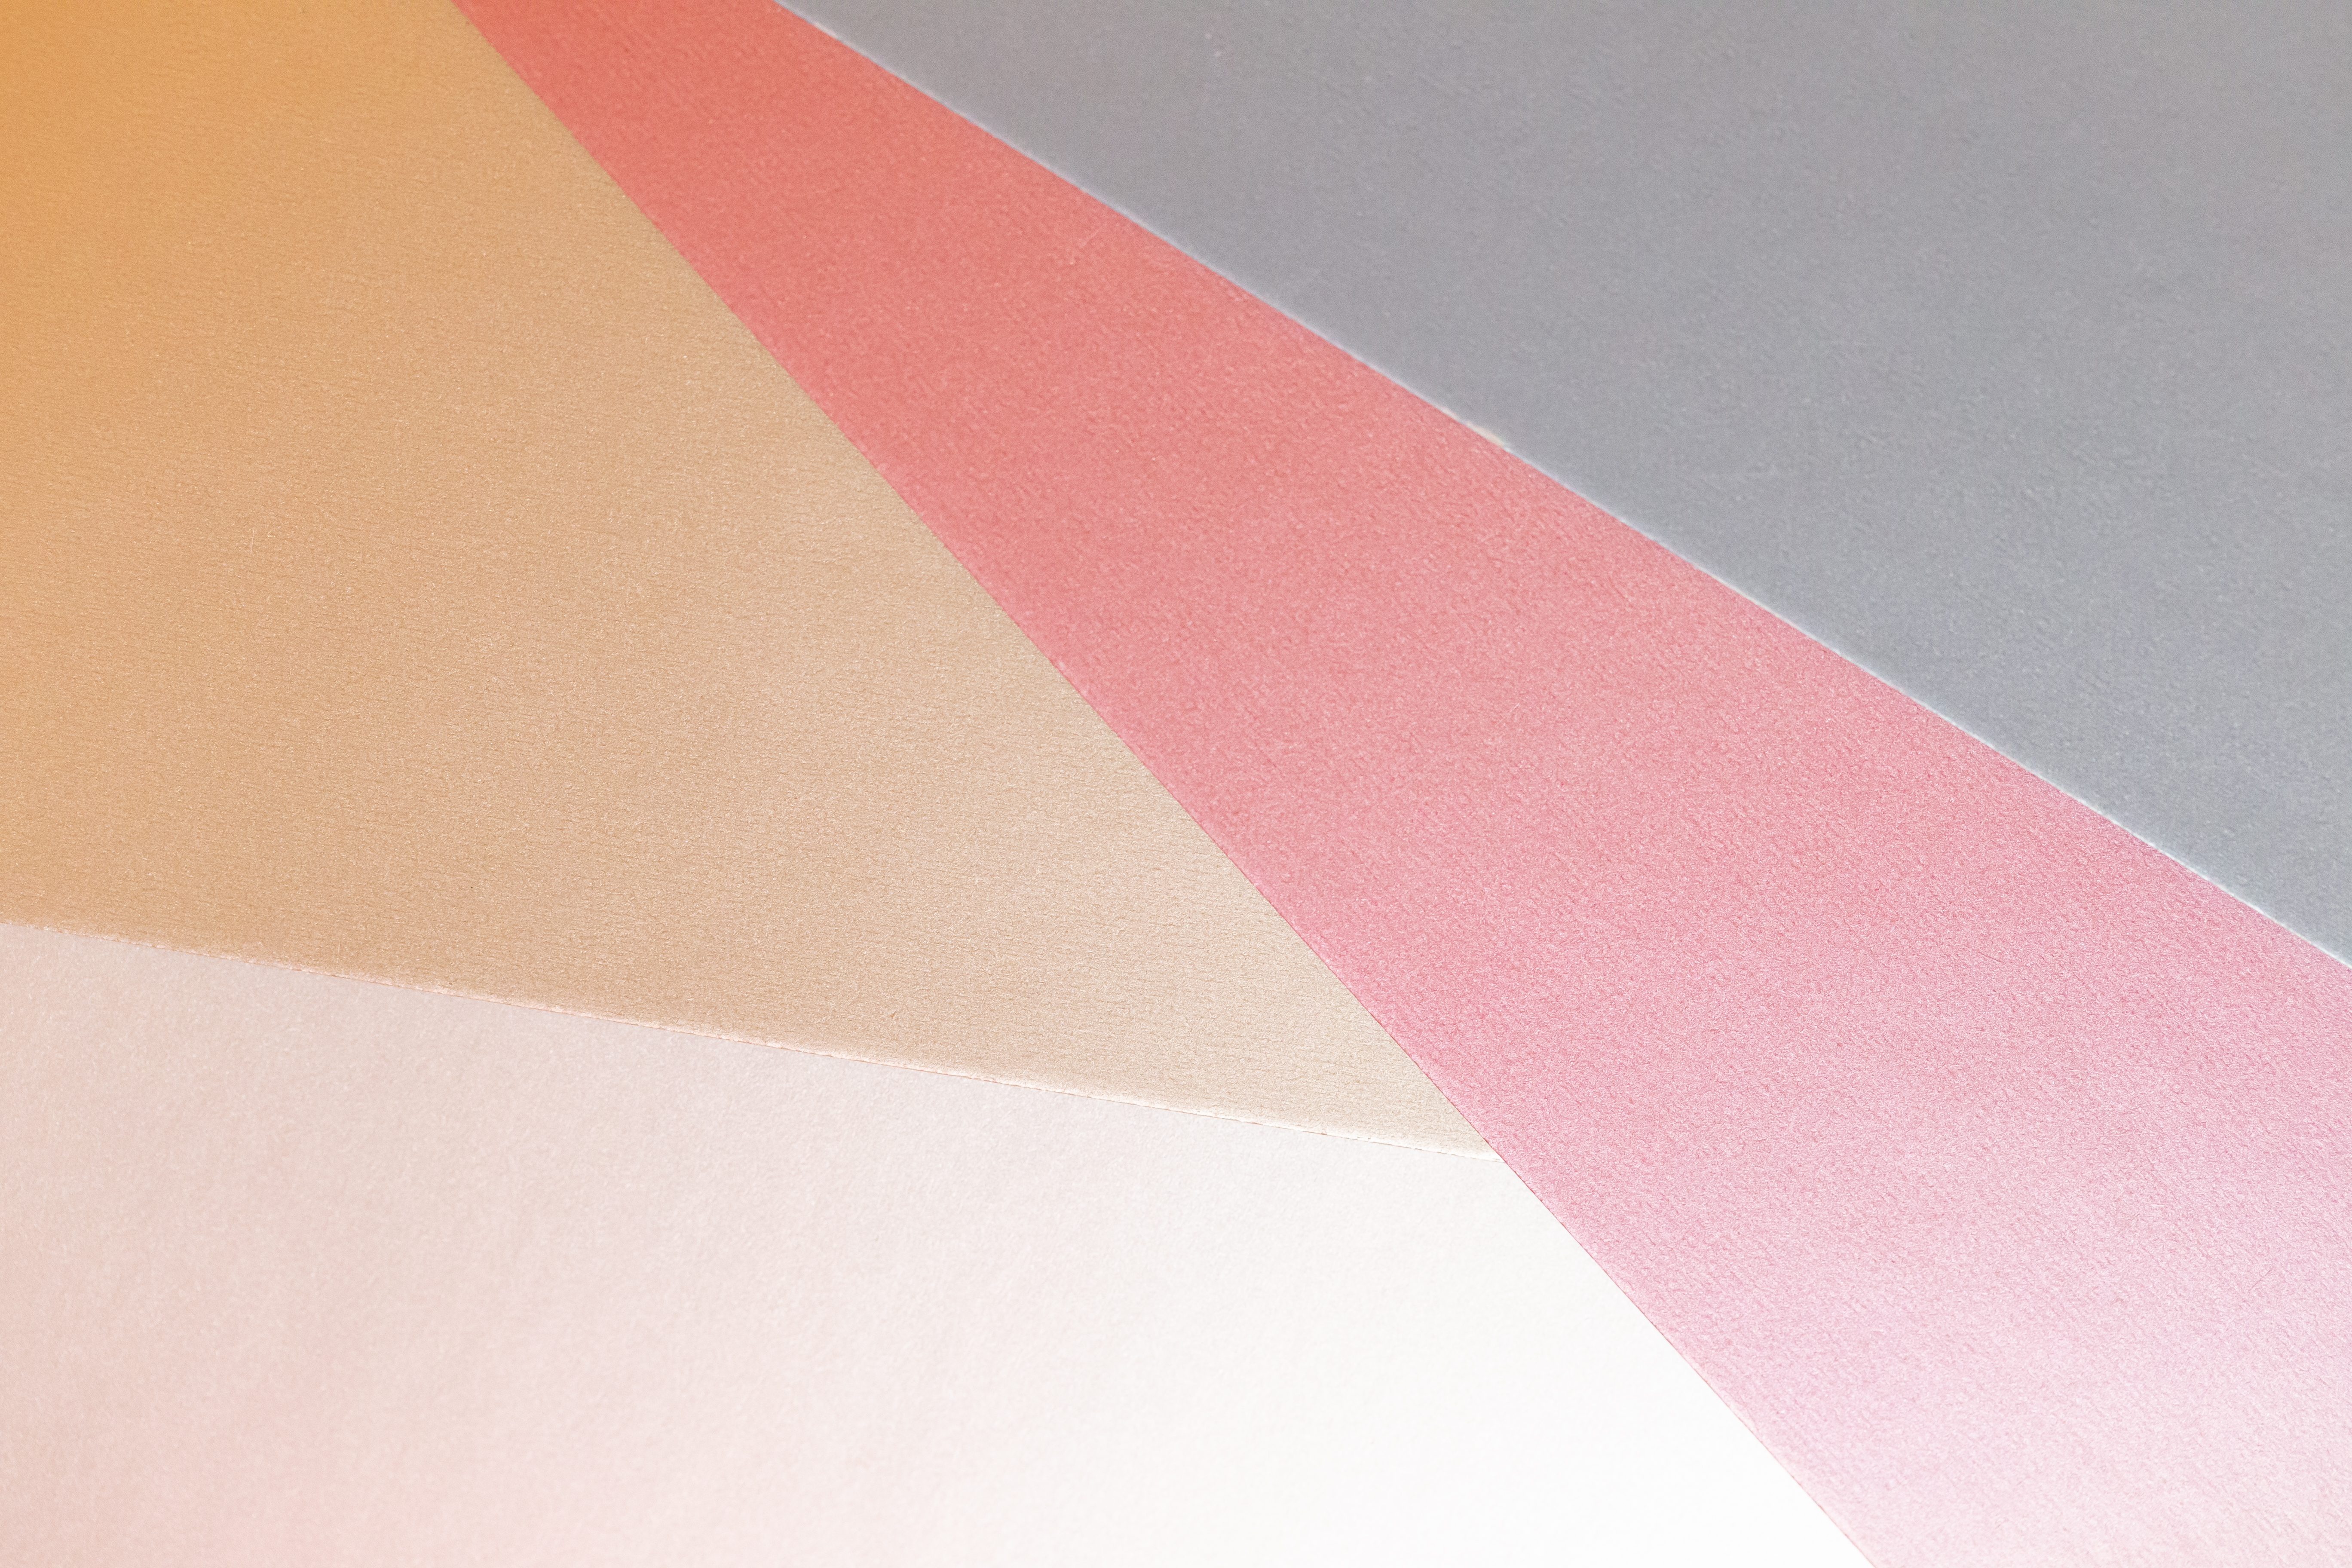
pink, line, peach, Material property, paper, Tints and shades